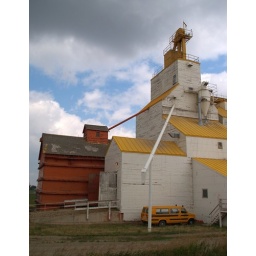
Red building by yellow roofed elevator